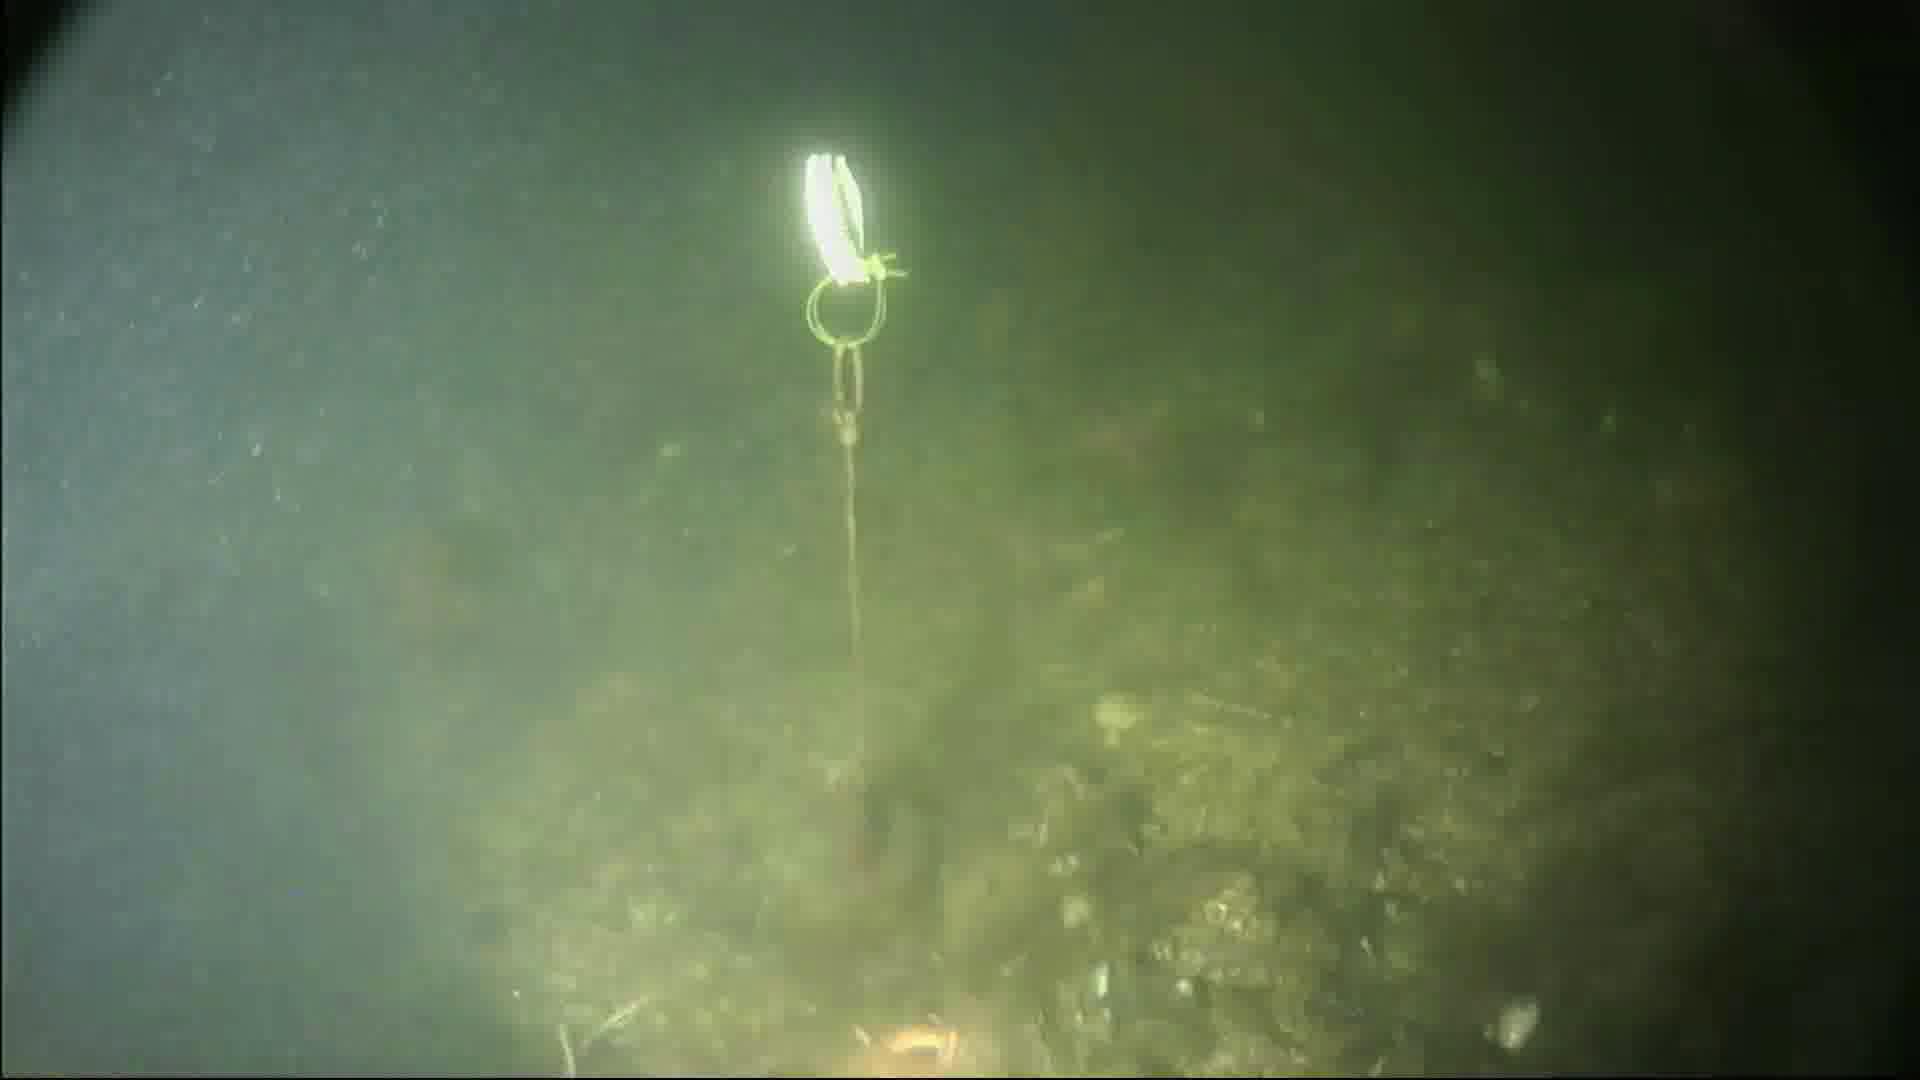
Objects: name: starfish